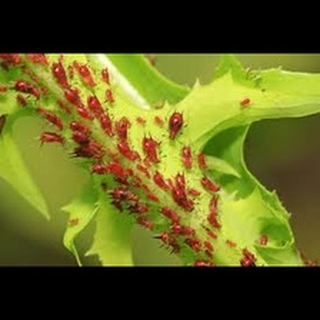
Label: wheat_aphid